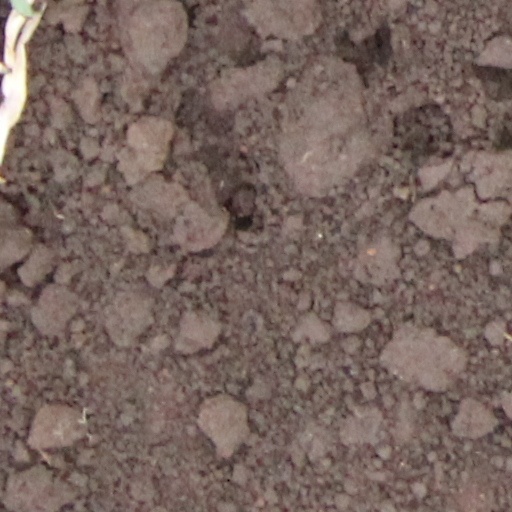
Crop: wheat